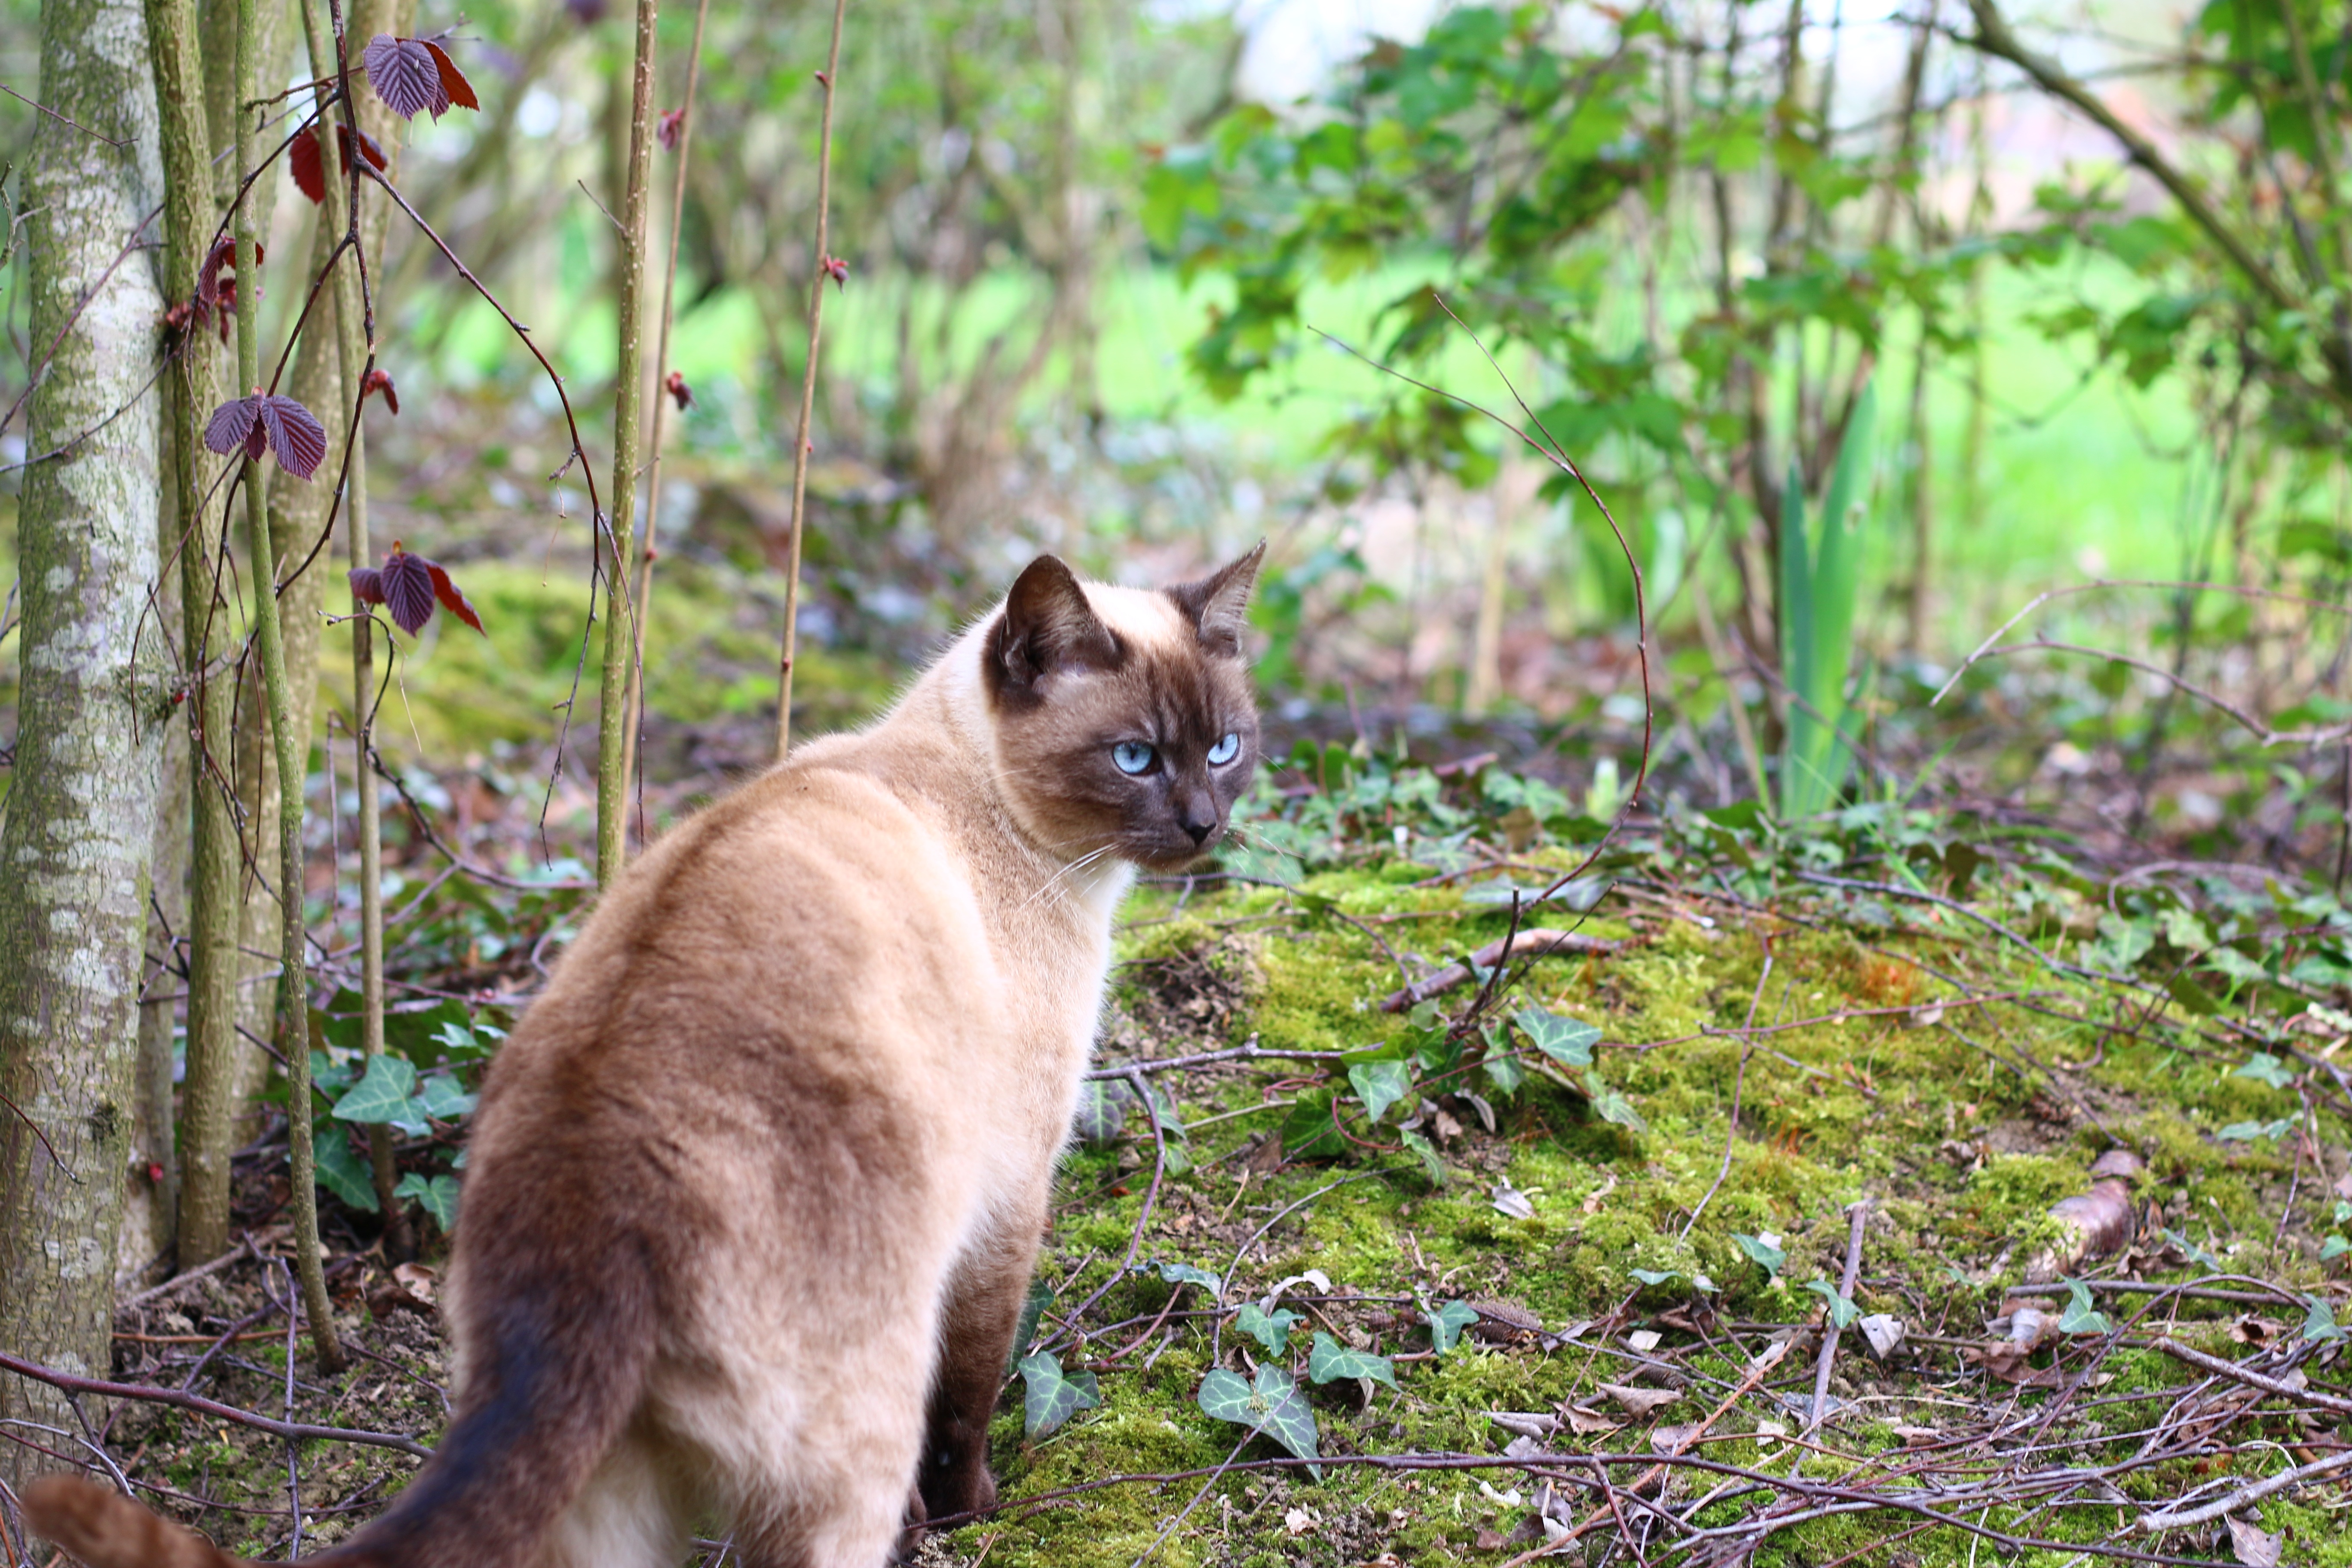
grass, flower, wildlife, cat, mammal, fauna, domestic animal, whiskers, animals, vertebrate, siamese, cougar, puma, wild cat, small to medium sized cats, cat like mammal